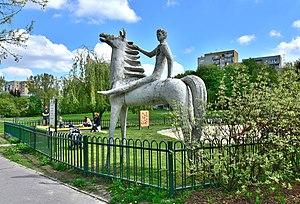
Cet article recense les statues équestres en Pologne.